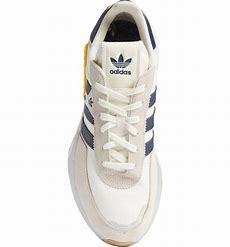
Brand: Adidas
Model: Retropy F2